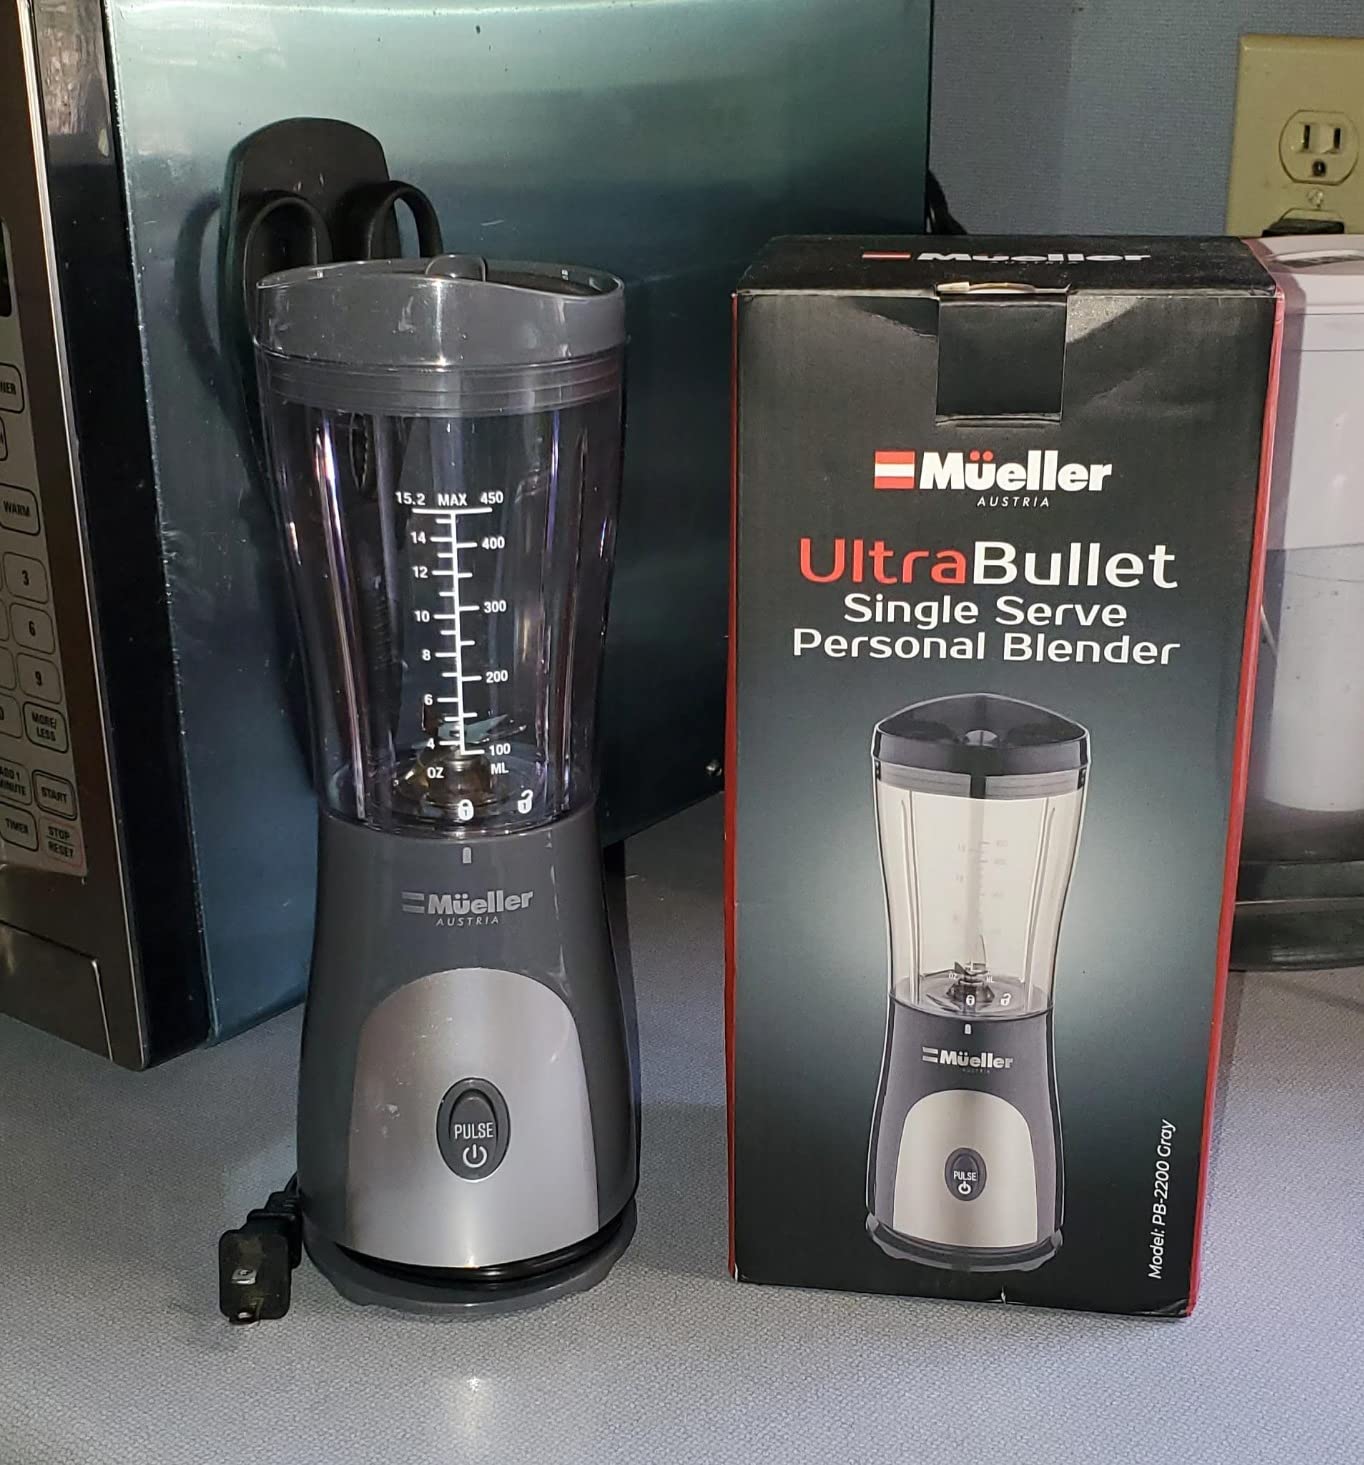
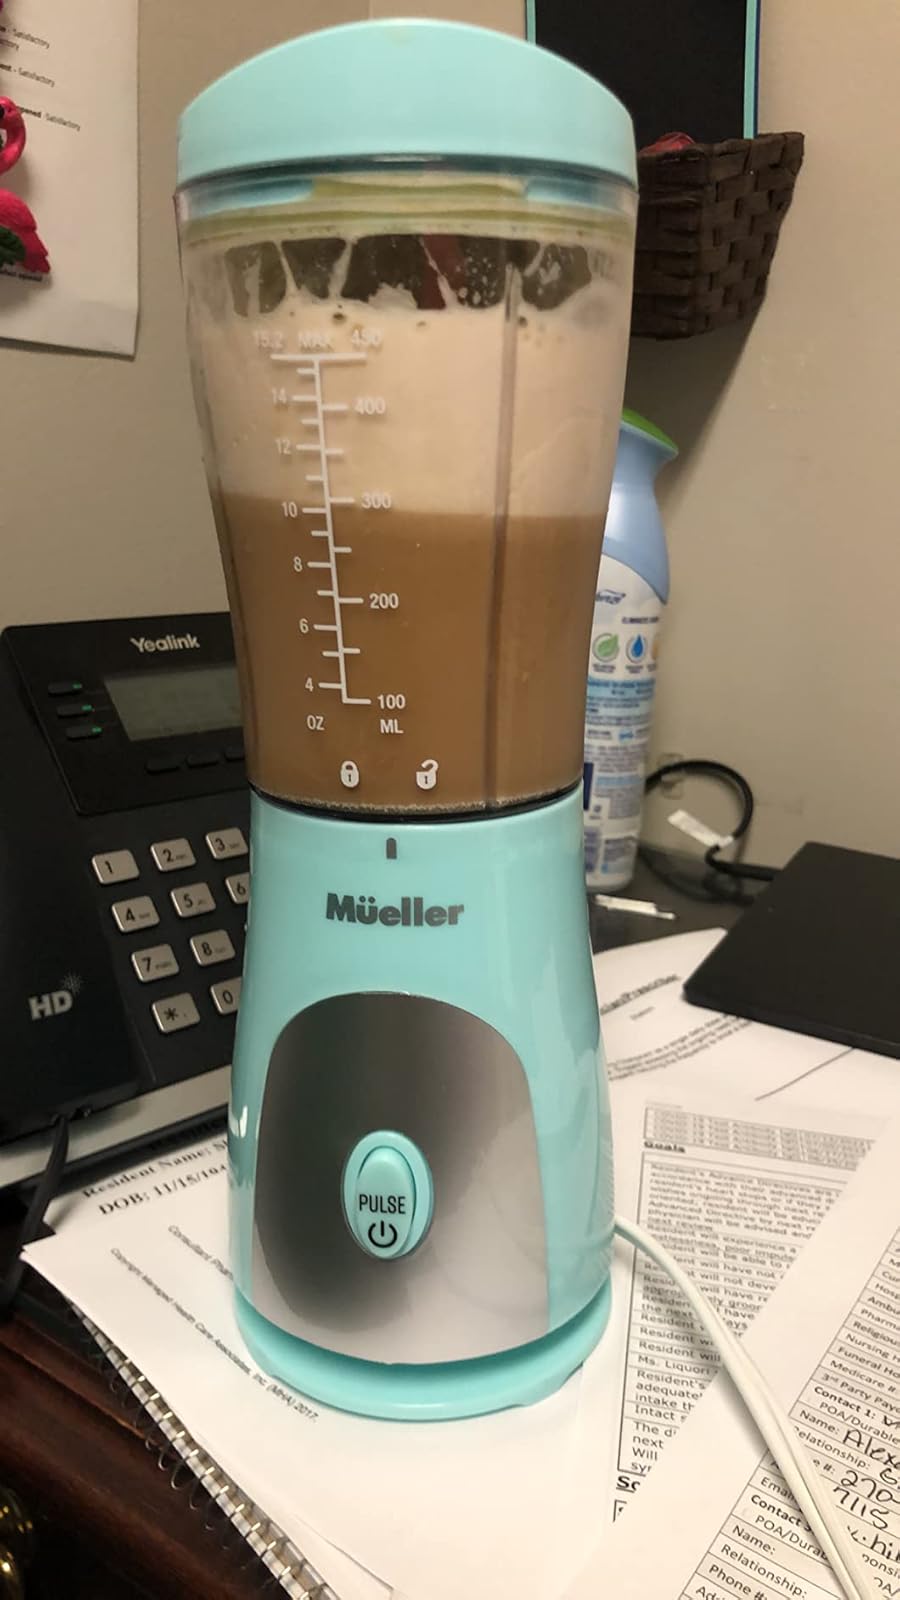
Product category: items_blender
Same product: no